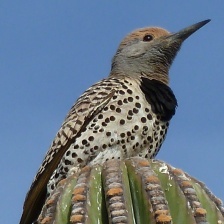
Species: GILDED FLICKER
Scientific name: COLAPTES AURATUS